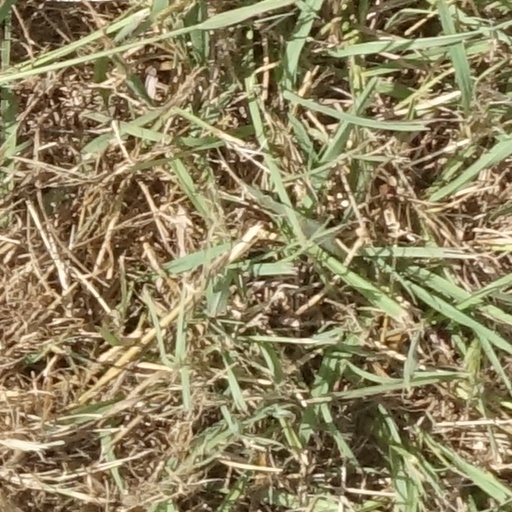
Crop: sorghum